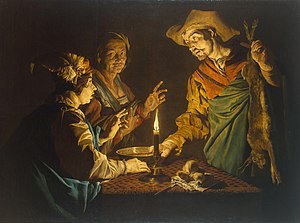
Esau
Matthias Stomer: Esau [til højre] sælger sin førstefødselsret til Jakob, 1600-tallet.
Esau er en person fra Første Mosebog i Bibelen. Hans navn betyder "håret" eller "lodden". Navnets hebraiske rod se'ar viser til hår eller loddenhed.